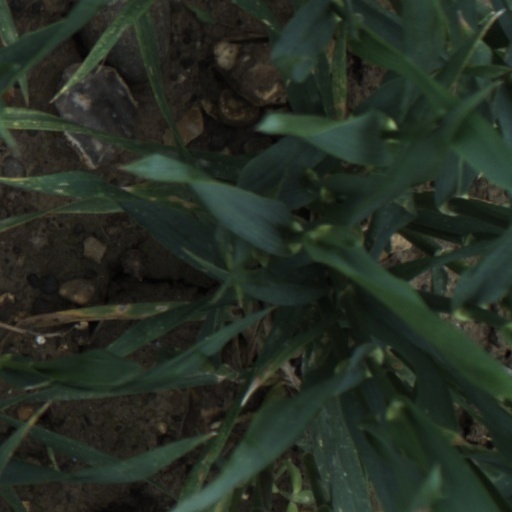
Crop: wheat